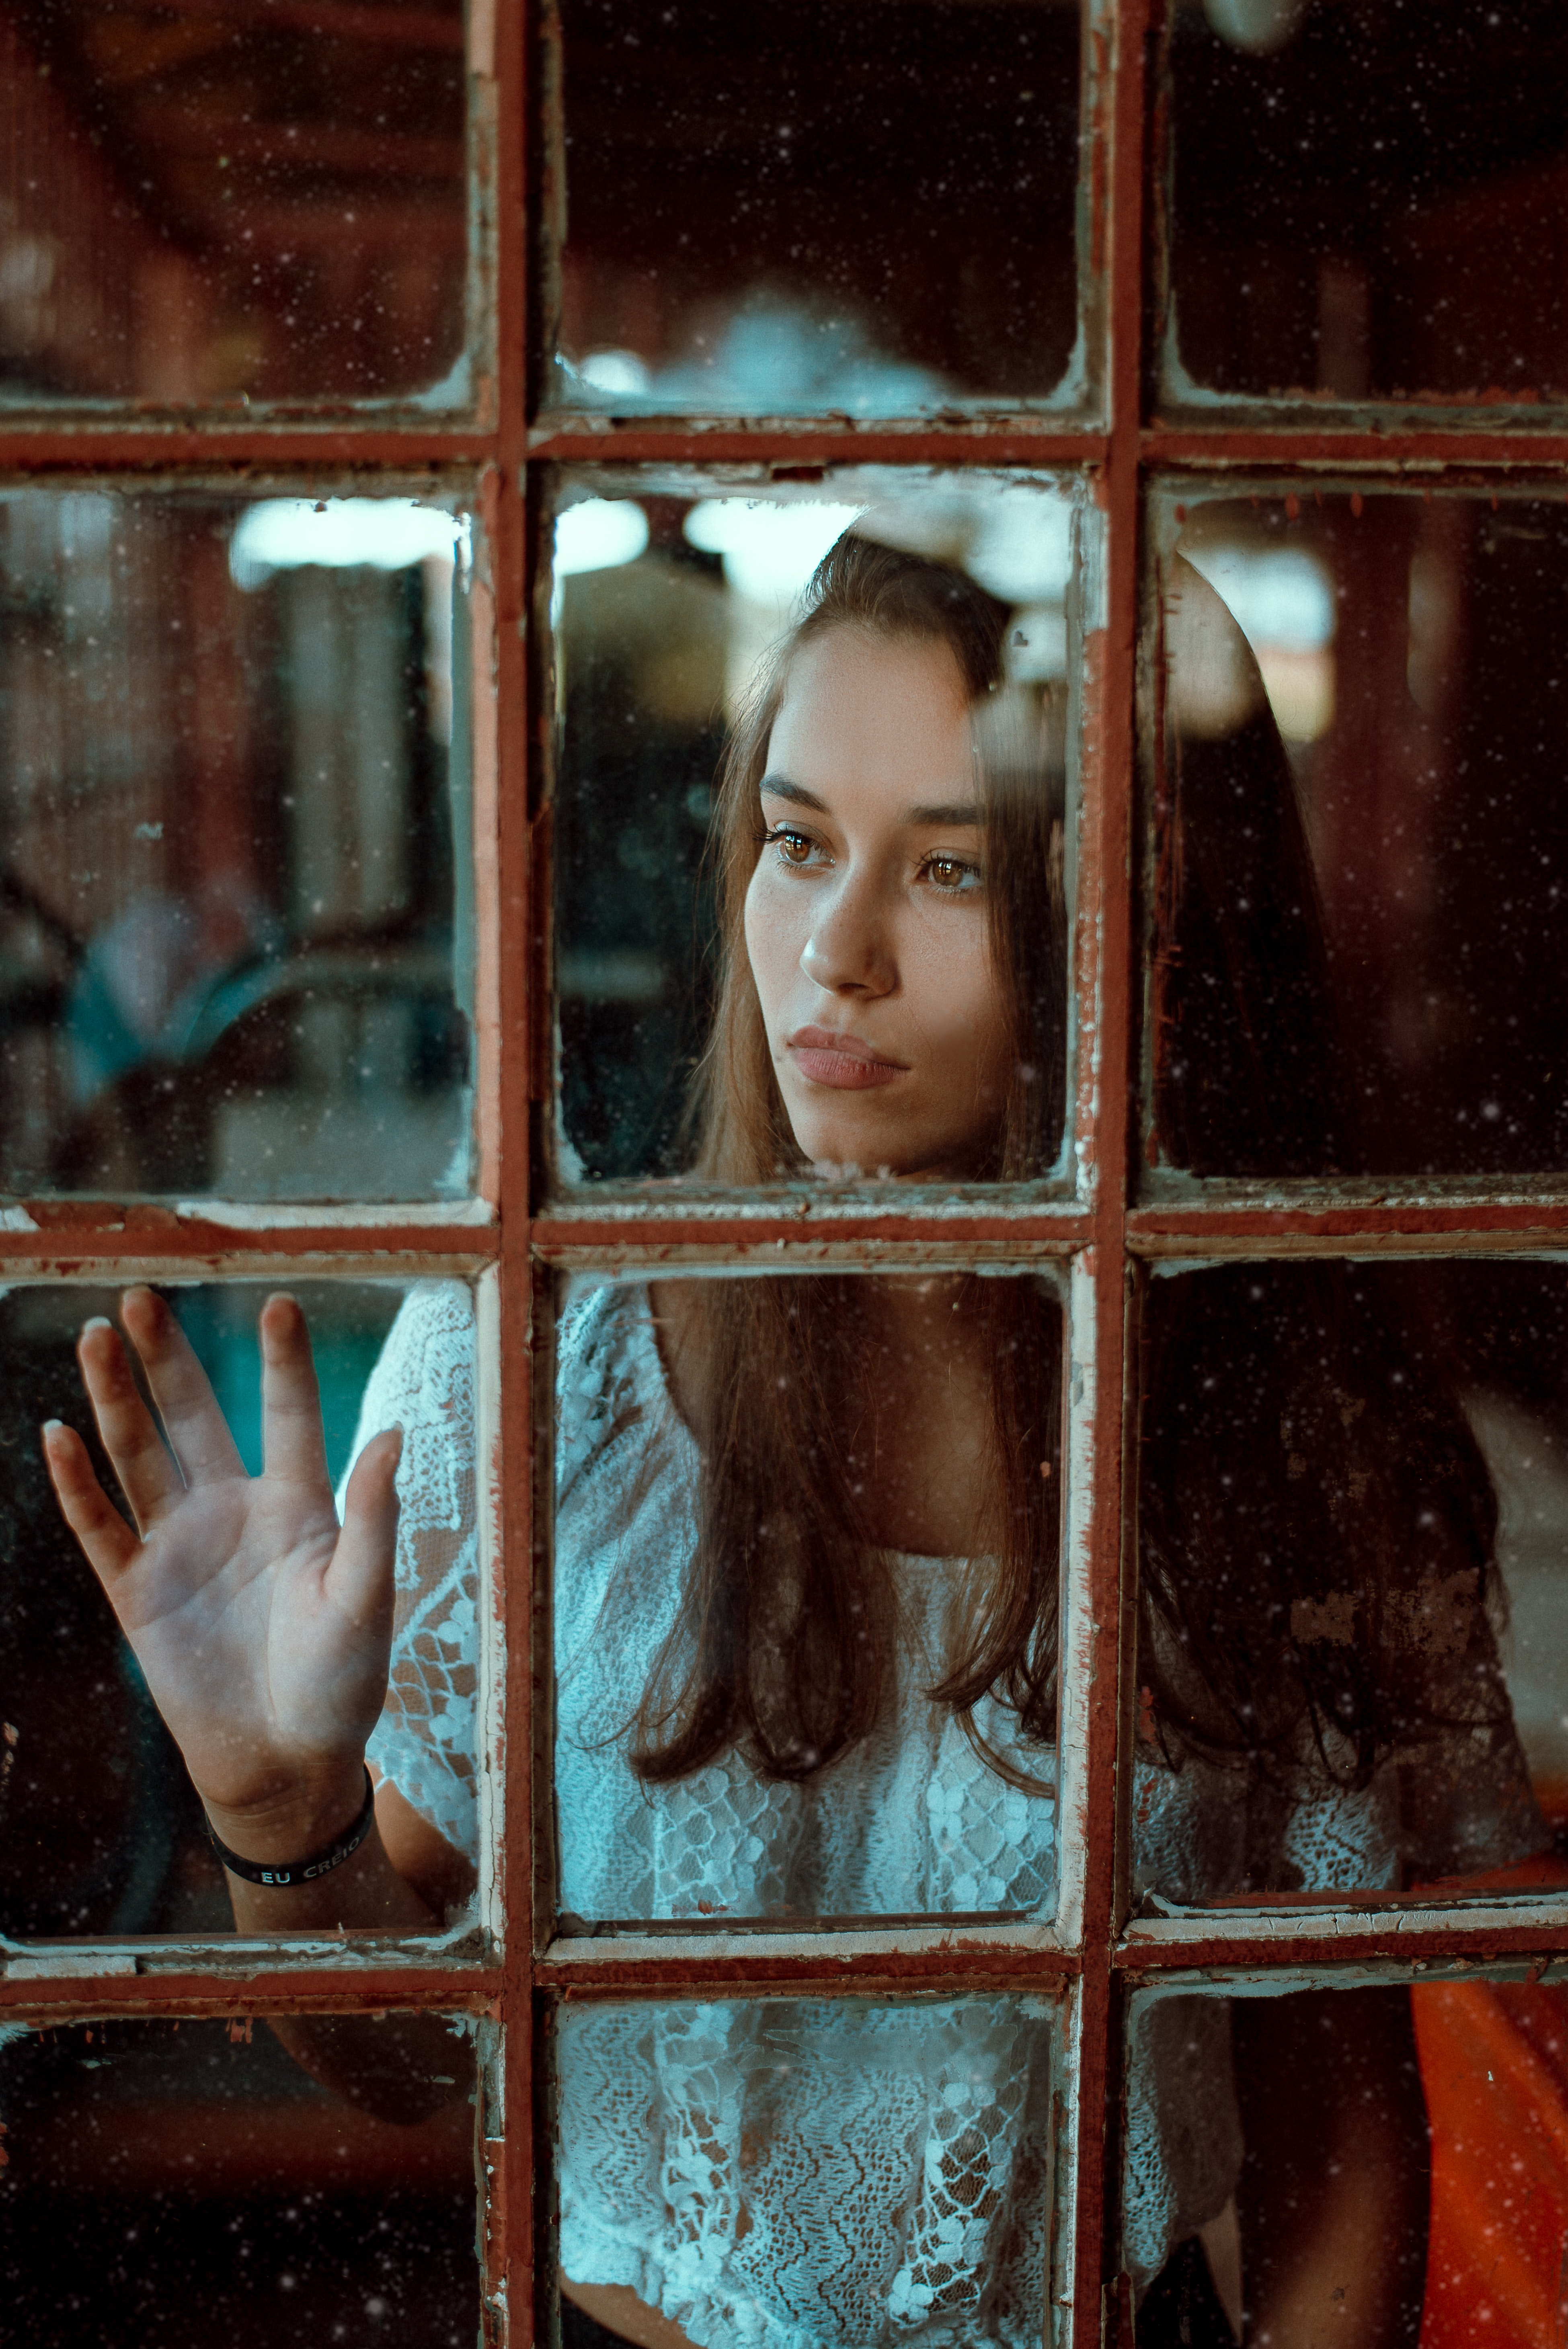
attractive, beautiful, beauty, blouse, blur, depth of field, face, female, focus, glass window, indoors, lady, looking away, person, photoshoot, pose, pretty, reflective, standing, wear, woman